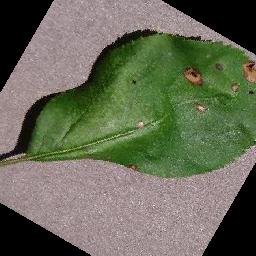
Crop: apple
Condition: black_rot